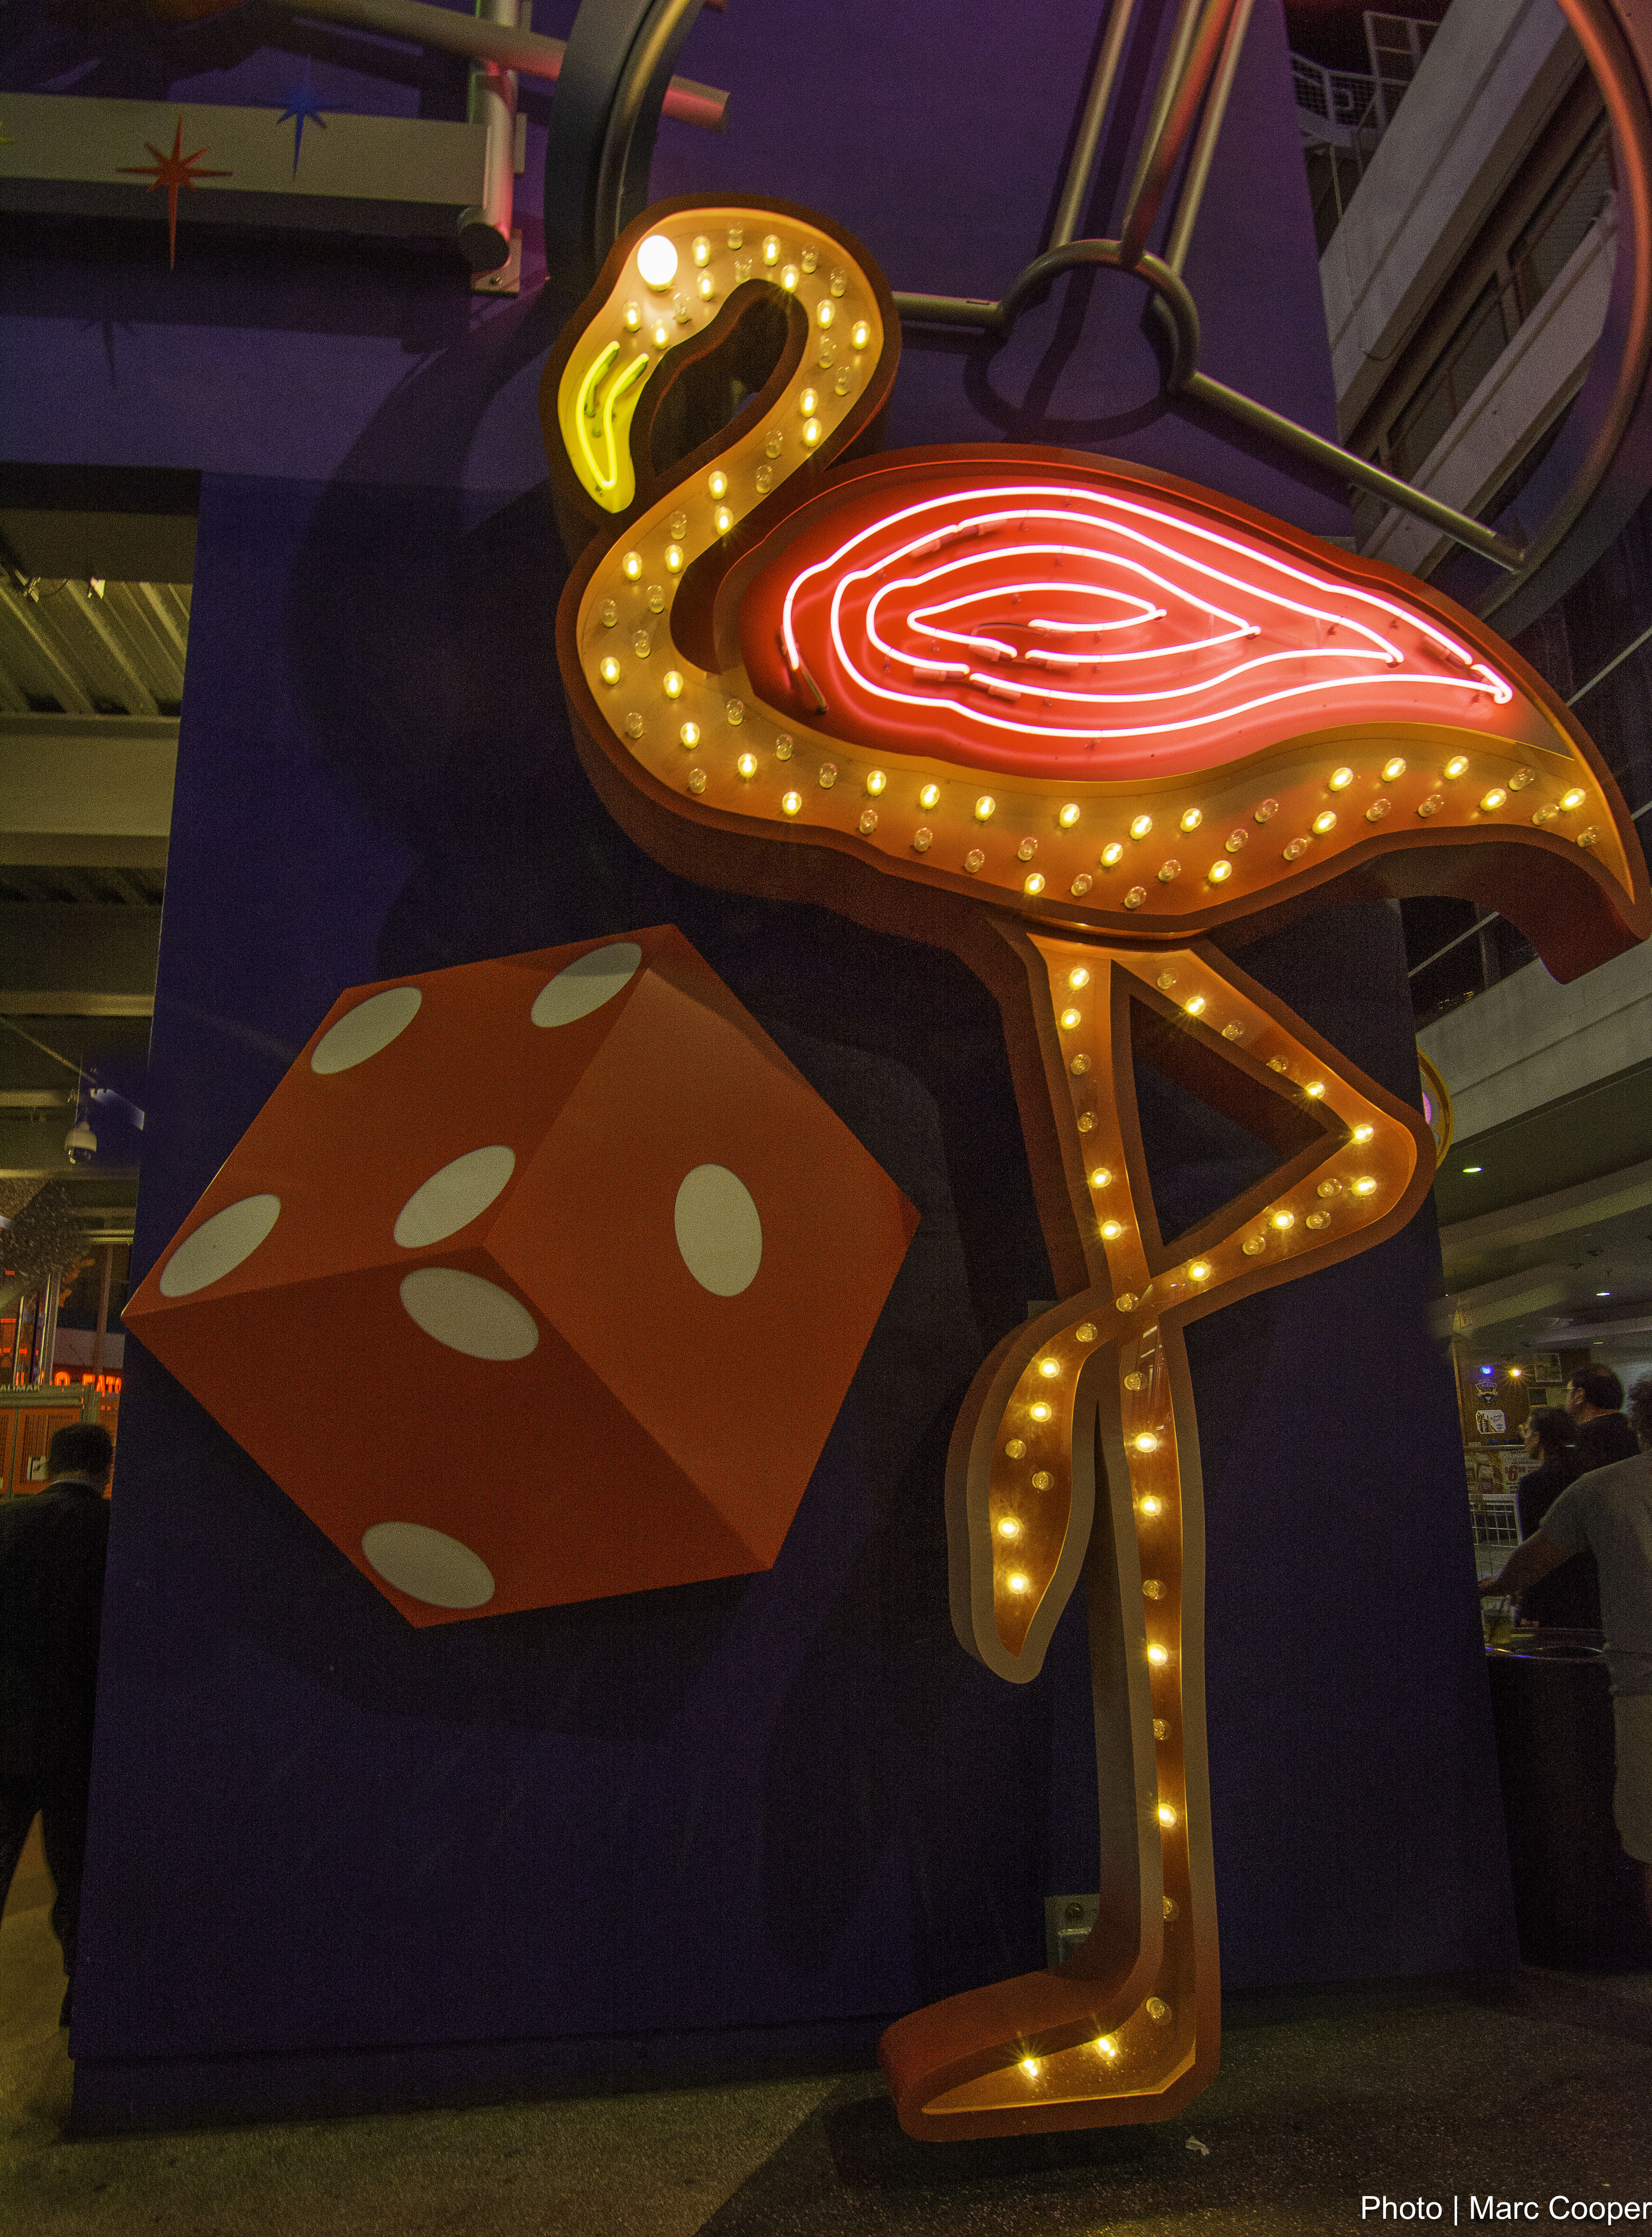
red, amusement park, color, signage, cool image, downtownvegas, lasvegas, i, shape, amusement ride